Orchestrion

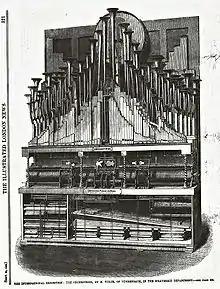
Illustrated London News, 20, 1862: the Orchestrion by M. Welte, of Vöhrenbach, in the Zollverein Département.

The name "orchestrion" has also been applied to several musical instruments: